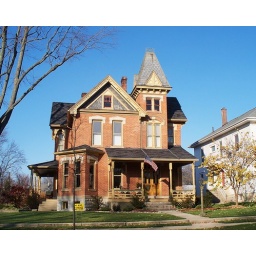
Old brick house with a tower in Urbana, Ohio.